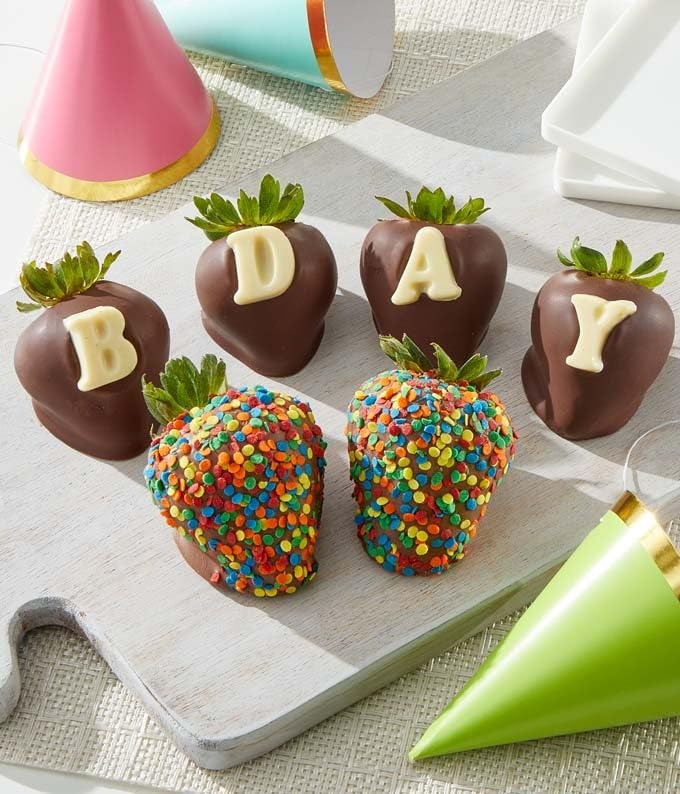
Item Name: From You Flowers - Birthday Belgian Chocolate Covered Strawberries - 6 Pieces
Bullet Point 1: Includes: 6 Strawberries hand-dipped in Belgian Chocolate decorated with an Edible Birthday Message
Bullet Point 2: For maximum freshness, all orders are delivered directly to your recipient's doorstep. Arrival date can be confirmed during checkout.
Bullet Point 3: Hand crafted by artisans in a small batch kitchen so each product is similar but not identical. Packaged in an elegant gift box.
Bullet Point 4: Allergen Alert. Product may contain egg, milk, soy, wheat, peanuts, tree nuts and coconut. We recommend that those with food related allergies take the necessary precautions.
Bullet Point 5: To include a personalized message, check the box labeled 'This is a gift' in your cart or at checkout.
Product Description: The B-DAY BerryGram is a delicious gift that will certainly make their birthday over the top. 6 fresh strawberries are hand dipped in Belgian Chocolate and decorated with the word "B-DAY". They will not soon forget this delicious and unique gift. Includes: 6 Fresh Strawberries B-Day Edible Message Colorful Sprinkles Belgian Chocolate ALLERGEN ALERT: Product contains egg, milk, soy, wheat, peanuts, tree nuts and coconut. We recommend that those with food related allergies take the necessary precautions.
Value: 1.0
Unit: Count

Price: 64.98